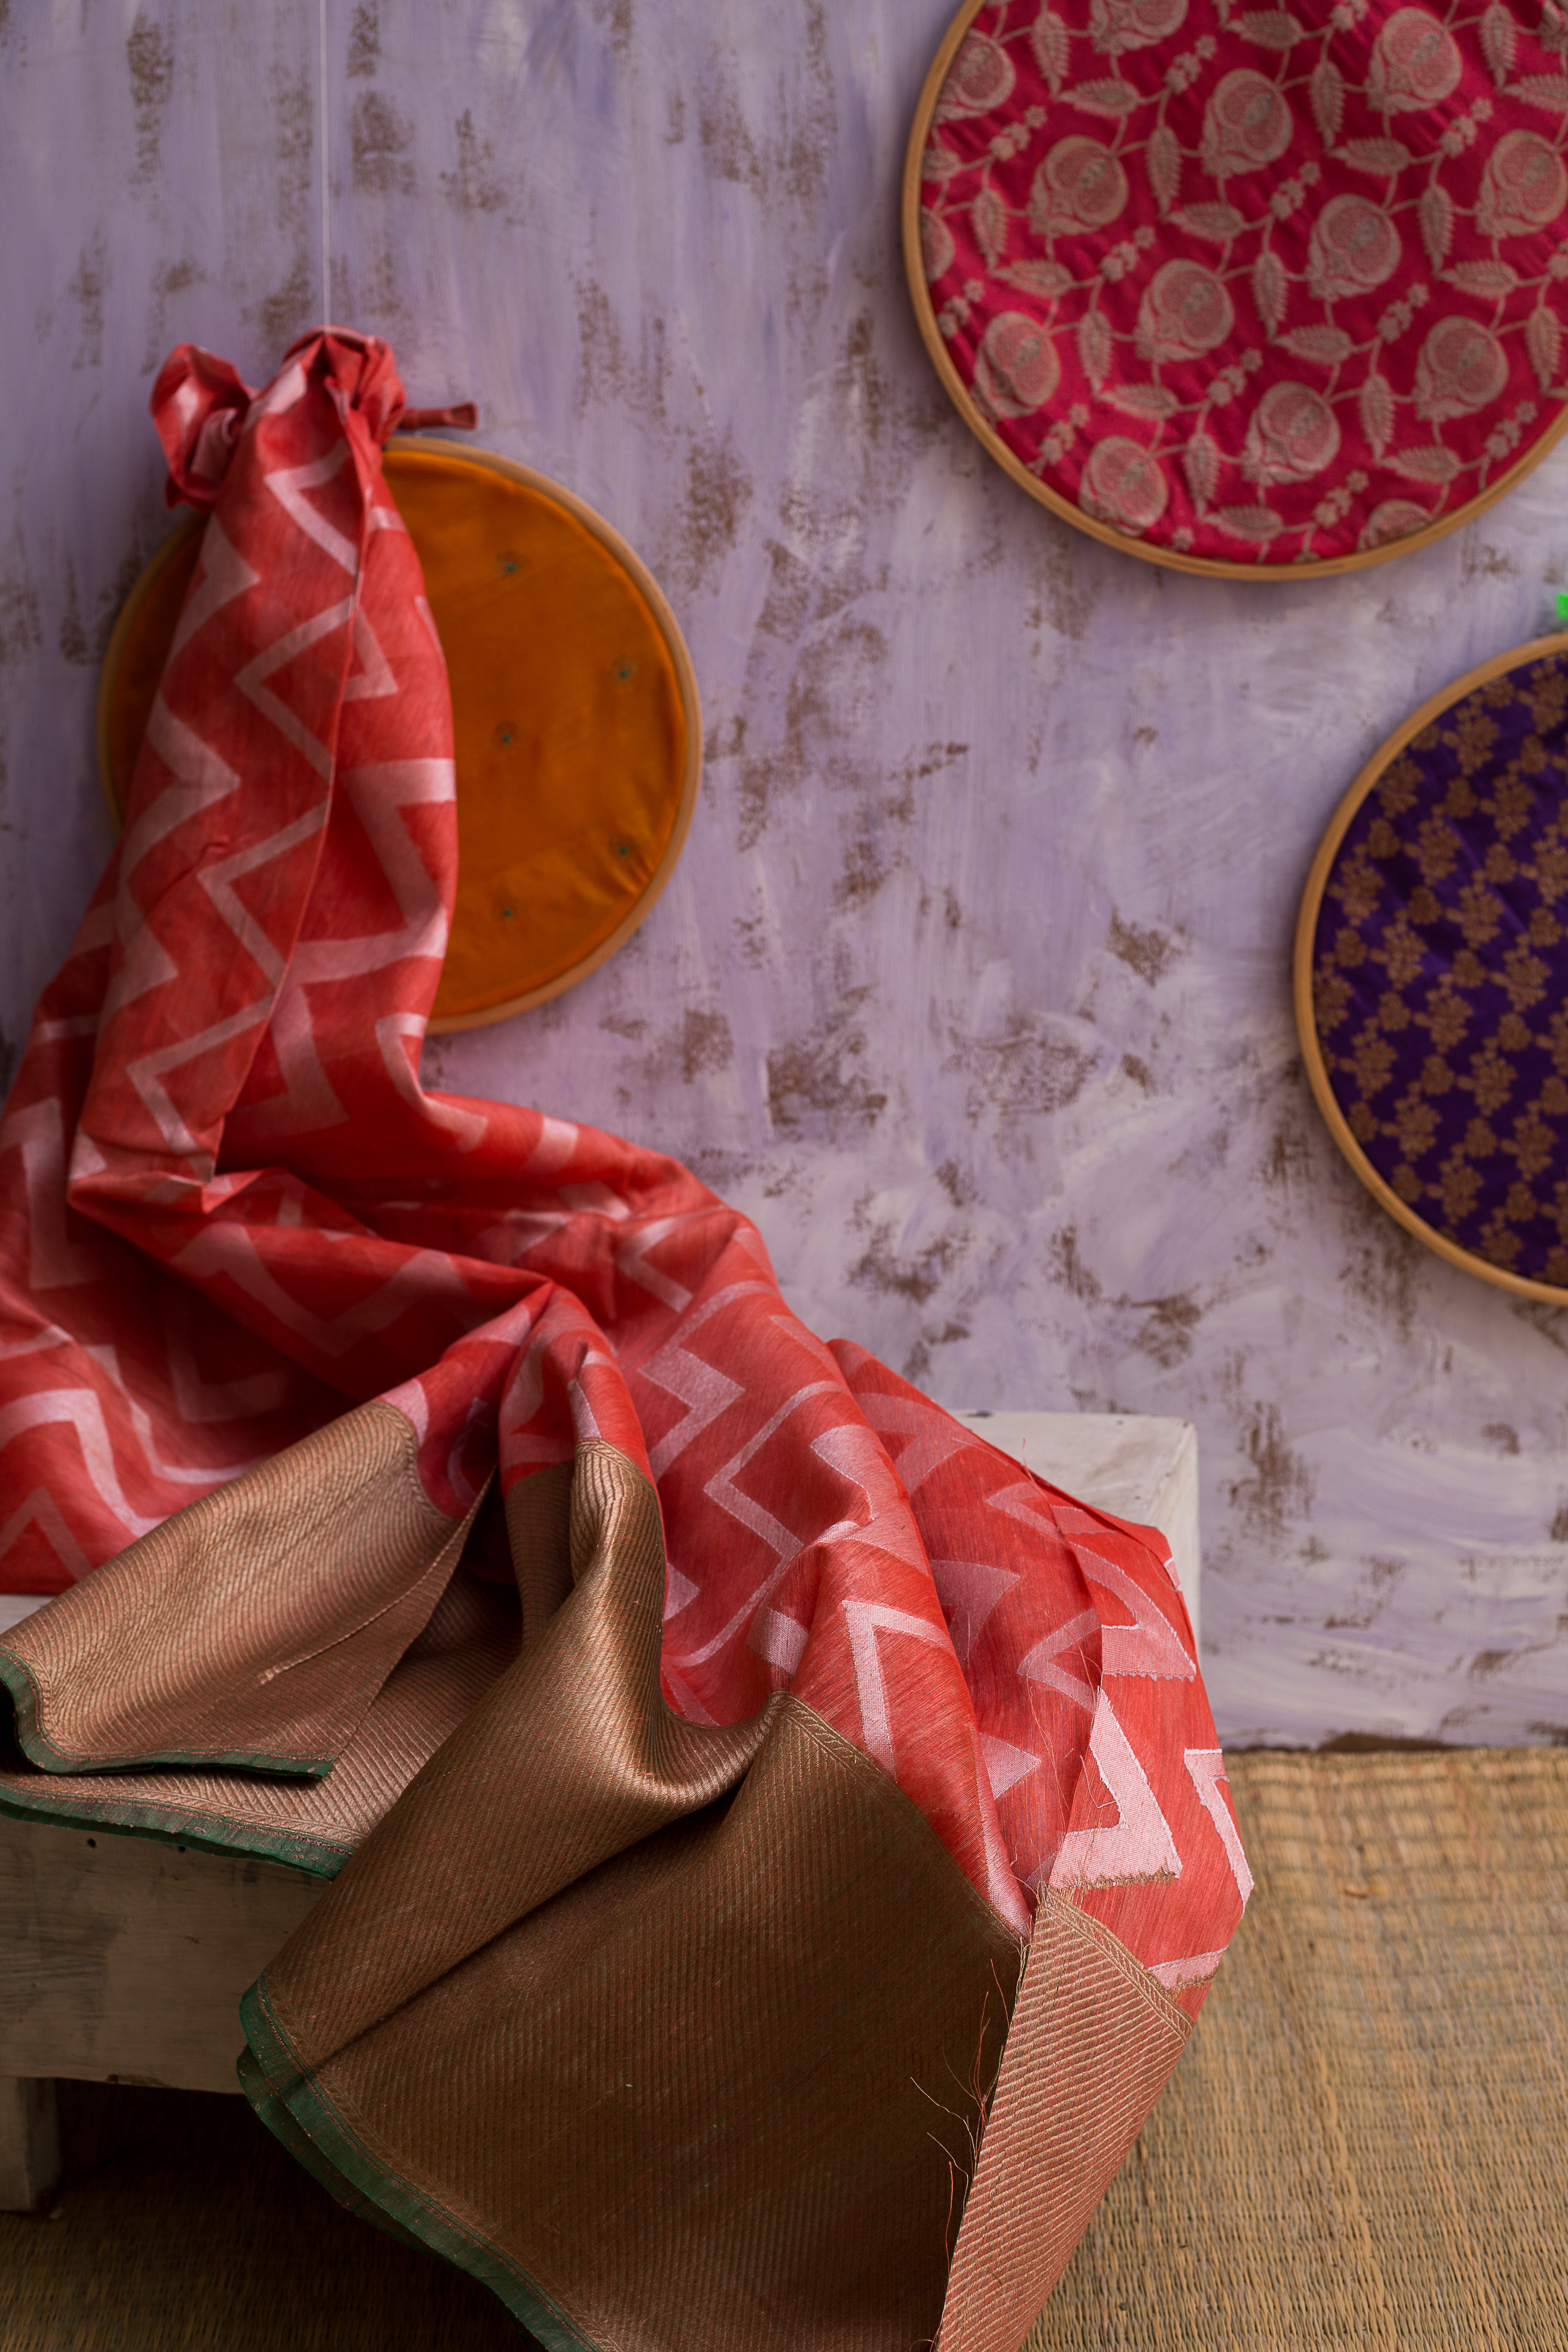
wedding, wear, red, pink, textile, pattern, linens